Los Angeles Union Station

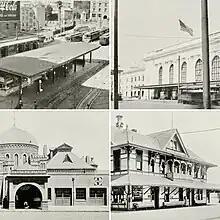
Pre-unification passenger railway stations of Los Angeles, (clockwise from top left): Pacific Electric Building (Pacific Electric), Central Station (Southern Pacific), Salt Lake Station, (Union Pacific), La Grande Station (Santa Fe)

The city council of Los Angeles had desired since the 1910s to construct a union station to replace the existing three terminal stations in Los Angeles: the Santa Fe's La Grande Station, the Southern Pacific's Central Station, and the Union Pacific's Salt Lake Station. As the proposed station would be built and owned by the city and open to all prospective railroads, it threatened to break these three railroads' control over rail traffic into and out of the city. Their opposition led to a series of legal cases that were still not resolved by 1925, when the railroads offered a compromise solution. The Union Pacific's Salt Lake Station had burned down in 1924, forcing it to rent space in the Southern Pacific's Central Station. The railroads proposed to make this arrangement permanent, reducing the number of terminals to two, while also constructing a large network of elevated tracks at their own expense, to be used by them and the Pacific Electric. Not only would the new electrified tracks link the two terminals, but they would eliminate street running on some of the busiest streets in Los Angeles.